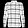
Label: Shirt